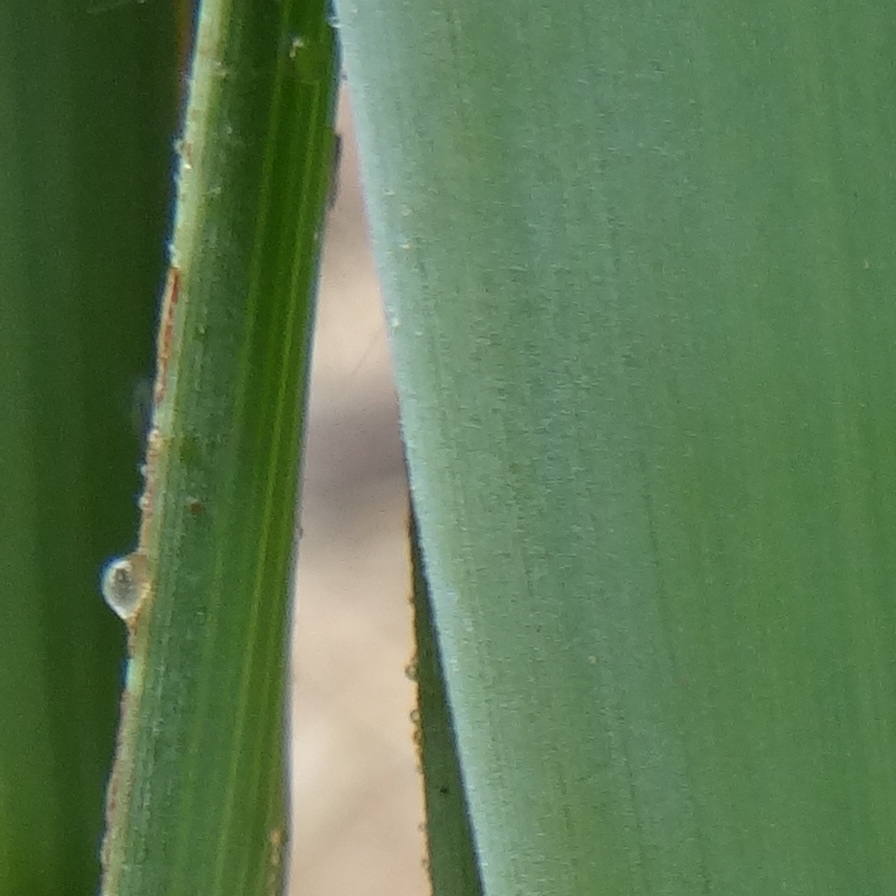
Label: Honey